Nicolas Baudin

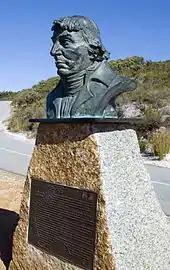
Nicolas Baudin Monument at Albany, Western Australia

A number of monuments have been established around Australia, including eight at various locations around Western Australia.